List of ambassadors of India to the United States

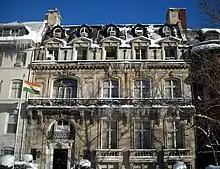
Embassy of India in Washington, D.C.

The ambassador of India to the United States is the chief diplomatic representative of India to the United States, housed in the Indian Embassy in Washington, D.C. The current ambassador is Vinay Mohan Kwatra.